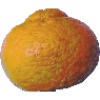
Label: Mandarine 1